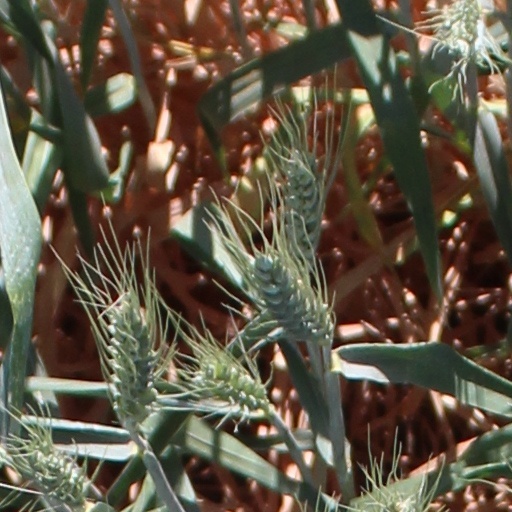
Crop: wheat